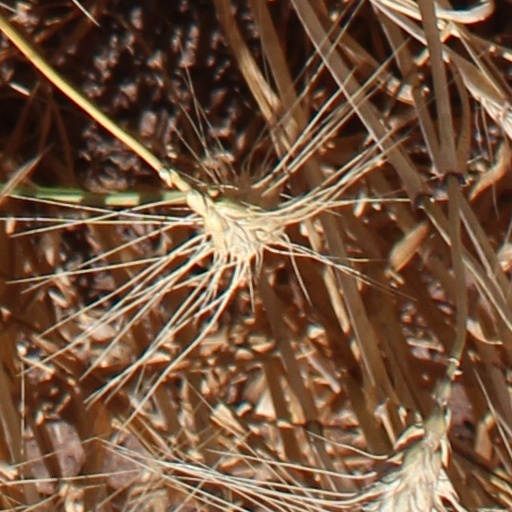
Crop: wheat